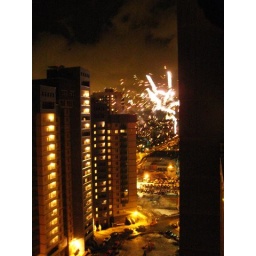
from the 17th floor...watching fireworks being set off by somebody from the balcony of the 18th floor in the adjacent building.